Djinn (novel)

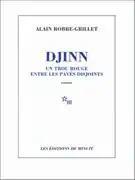
First edition book cover for "Djinn" (1981)

Djinn is a novel by French writer Alain Robbe-Grillet. It was written as a French textbook with California State University, Dominguez Hills professor Yvone Lenard using a process of grammatical progression. Each chapter covers a specific element of French grammar which becomes increasingly difficult over the course of the novel. The first five chapters are written in the present tense from the first person point of view. The sixth chapter is written partially in the third person past and partially in the first person present. The eighth chapter is written in the first person point of view, but the narrator has changed from the masculine Simon Lecoeur to an unknown female narrator.